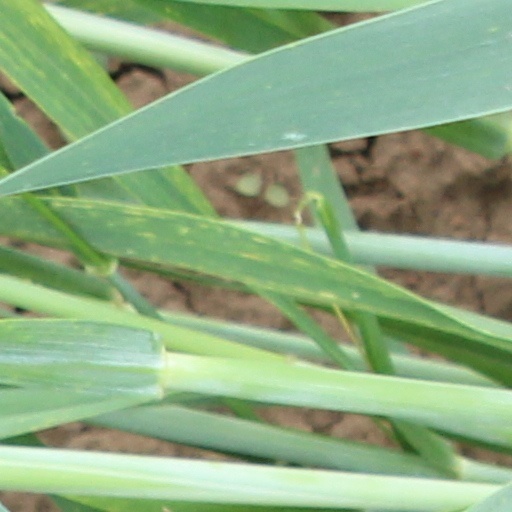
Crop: wheat